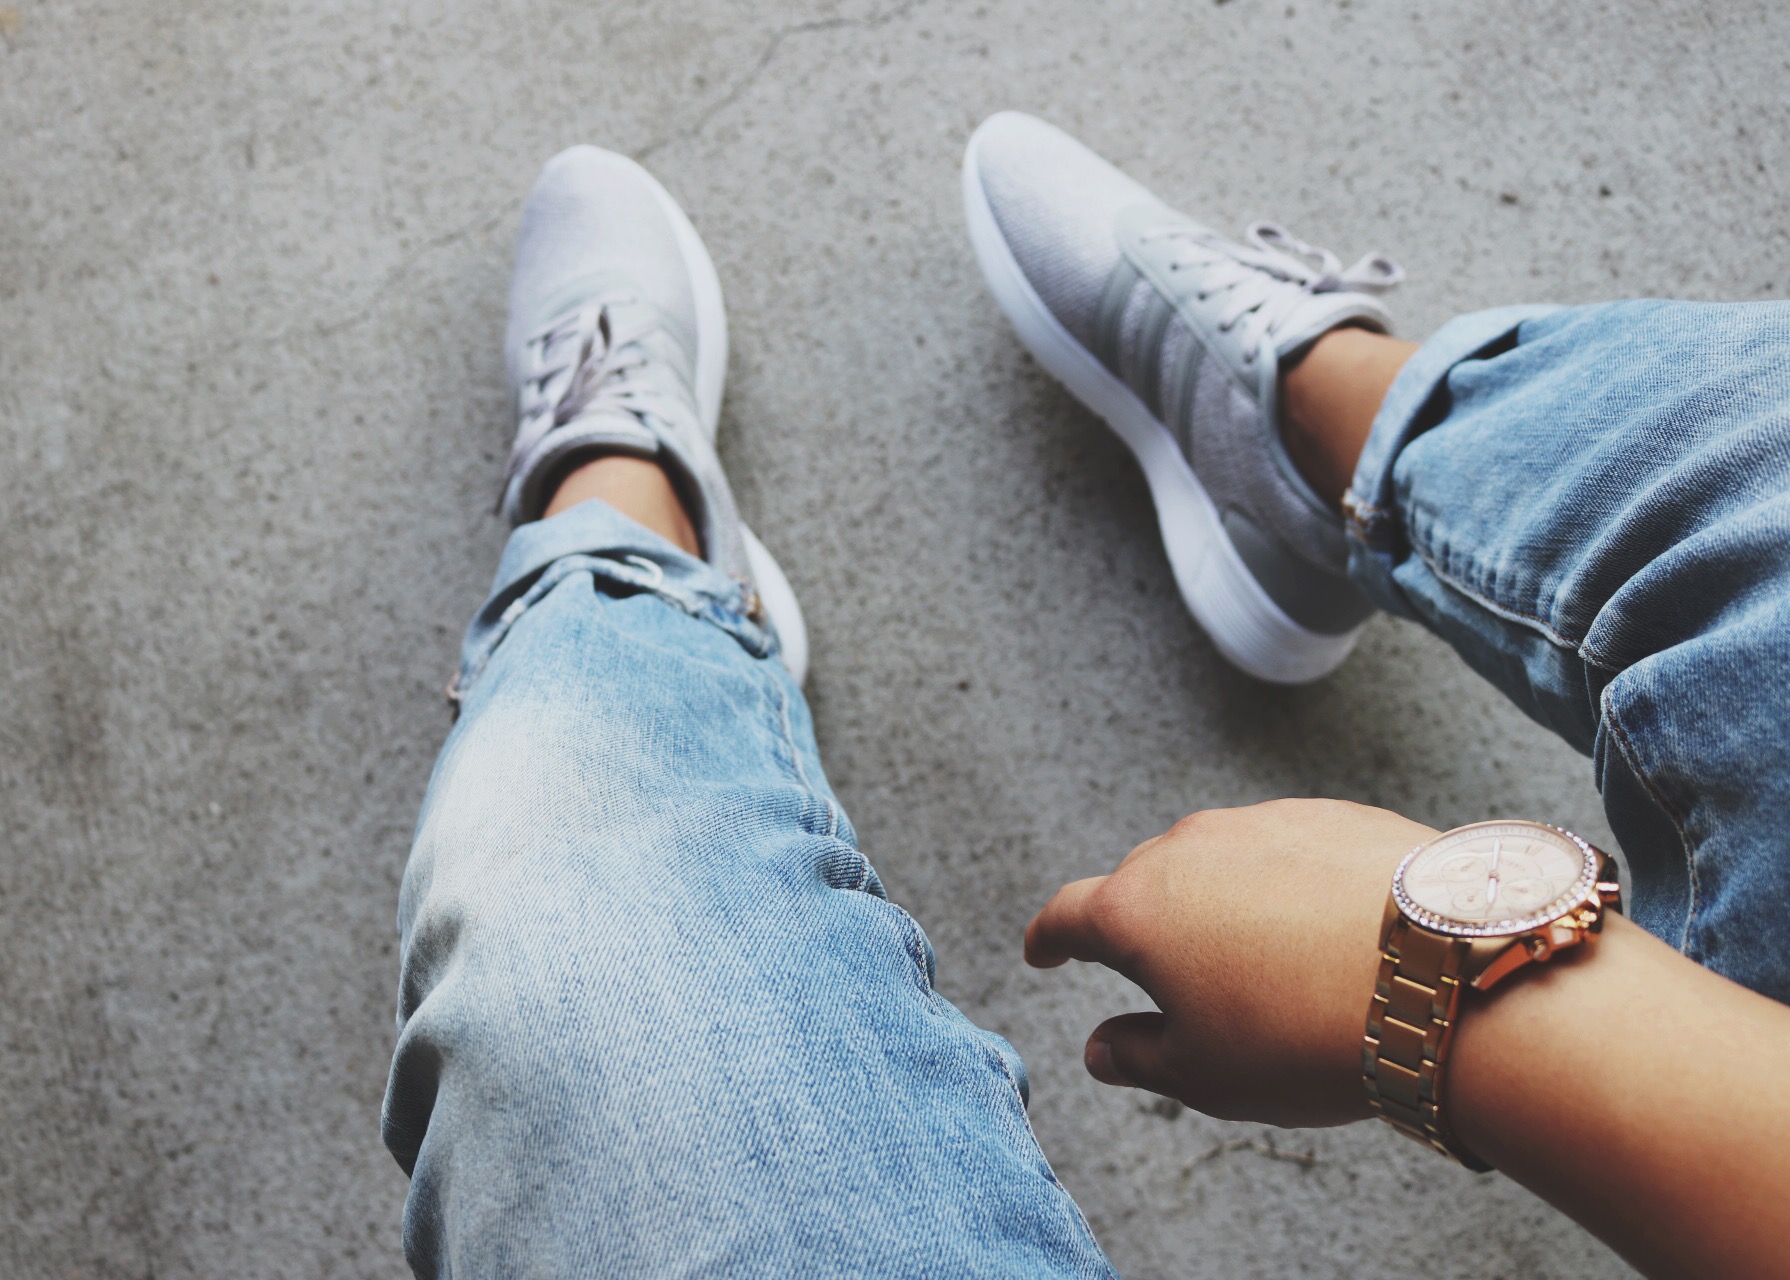
hand, shoe, white, feet, leg, spring, color, fashion, blue, human body, shoes, wristwatch, sneakers, adidas, footwear